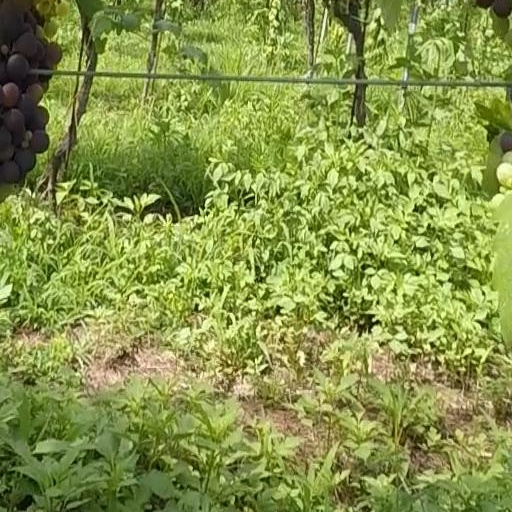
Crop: grape